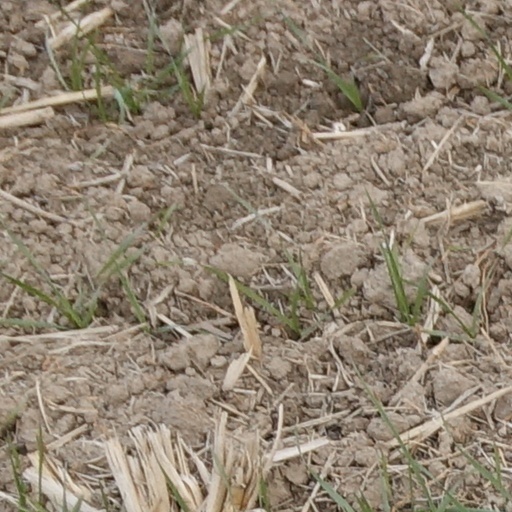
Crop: wheat